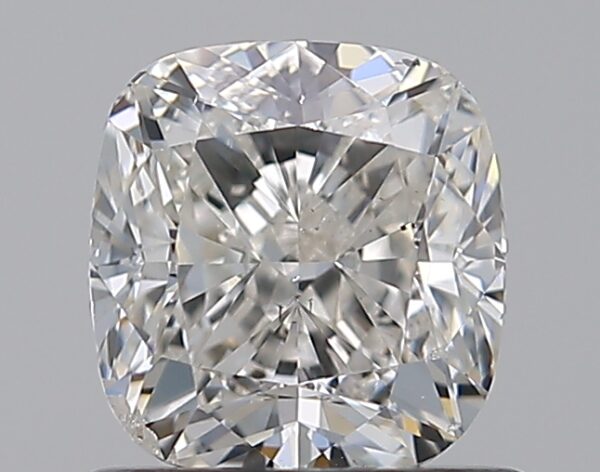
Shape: cushion
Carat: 1
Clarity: SI2
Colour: H
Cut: GD
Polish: EX
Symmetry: VG
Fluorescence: N
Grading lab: GIA
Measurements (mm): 5.58 x 5.35 x 3.83